Haarig Commercial Historic District

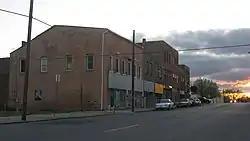
Haarig Commercial Historic District, April 2013

Haarig Commercial Historic District is a national historic district located at Cape Girardeau, Missouri. In 2000, the area listed was and included 13 contributing buildings. It developed between about 1875 and 1950, and includes representative examples of Italianate and Tudor Revival architecture. They are predominantly two- and three-story brick commercial buildings.